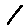
Label: 1